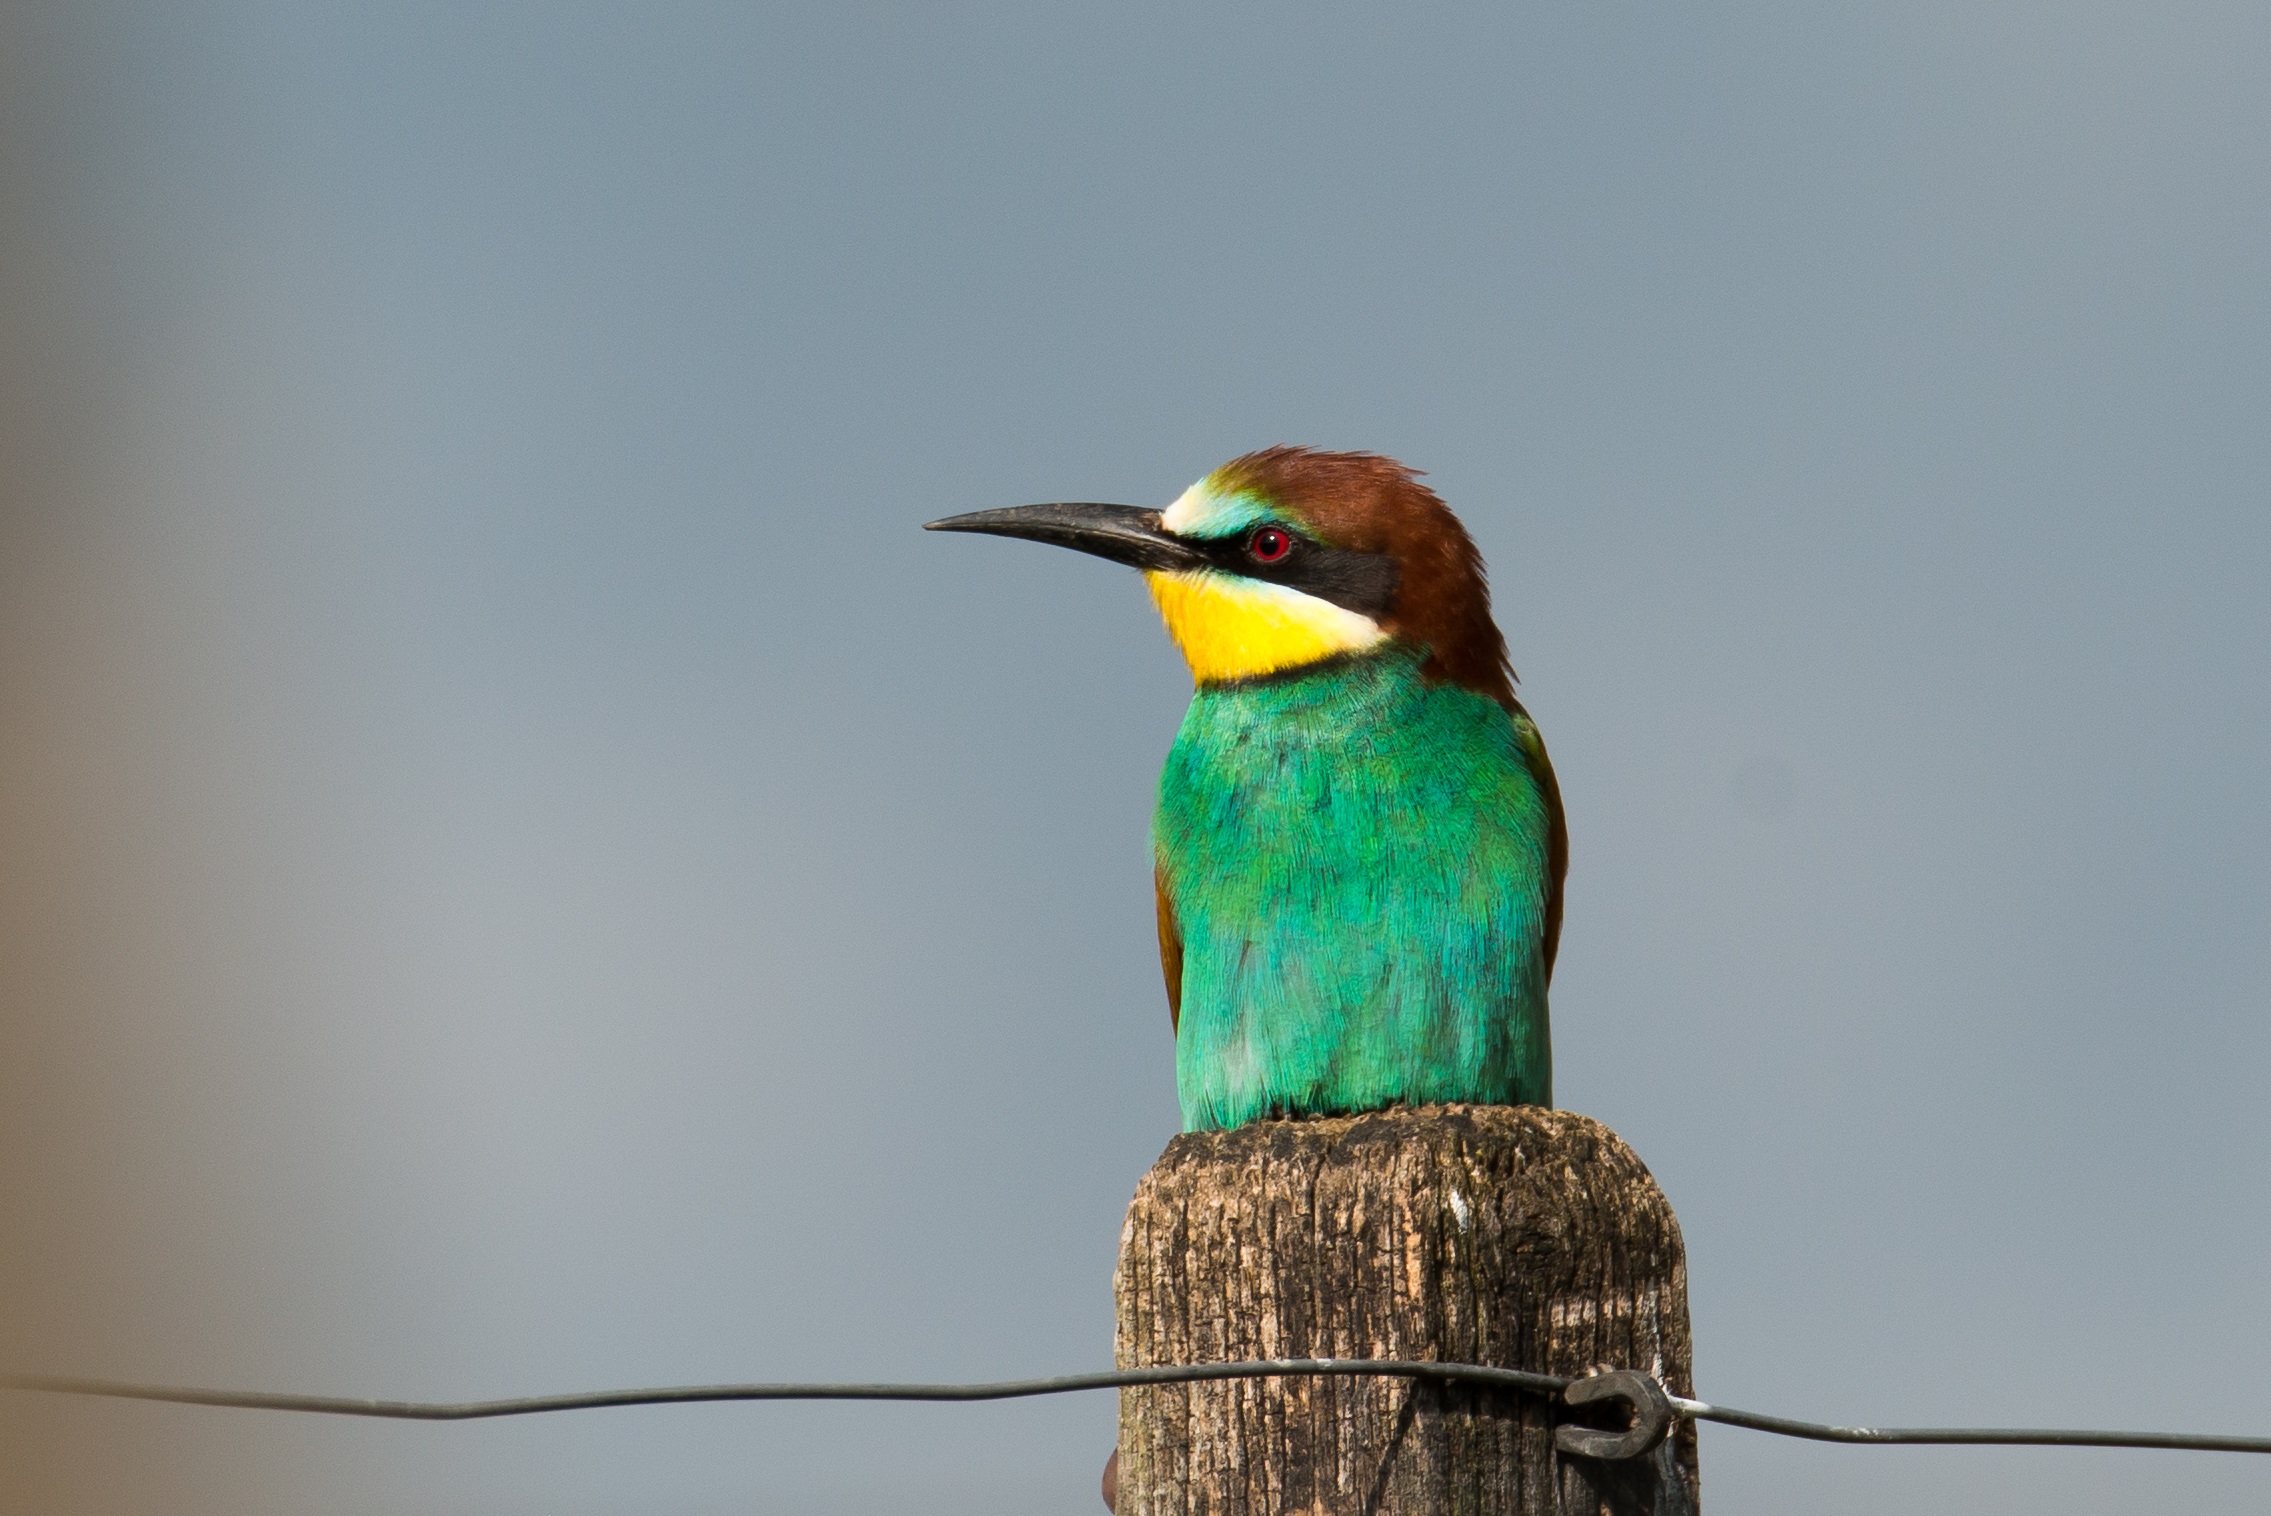
nature, branch, bird, wildlife, beak, colorful, fauna, plumage, vertebrate, spring dress, coraciiformes, european bee eater, colorful birds, meropidae